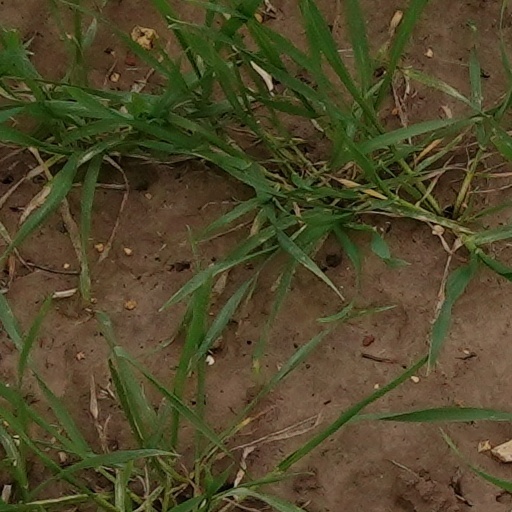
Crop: wheat